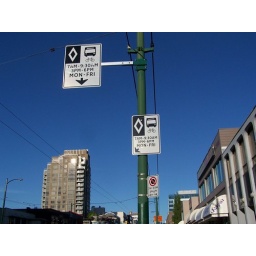
Signage defines bus and bike lanes in Vancouver, BC.